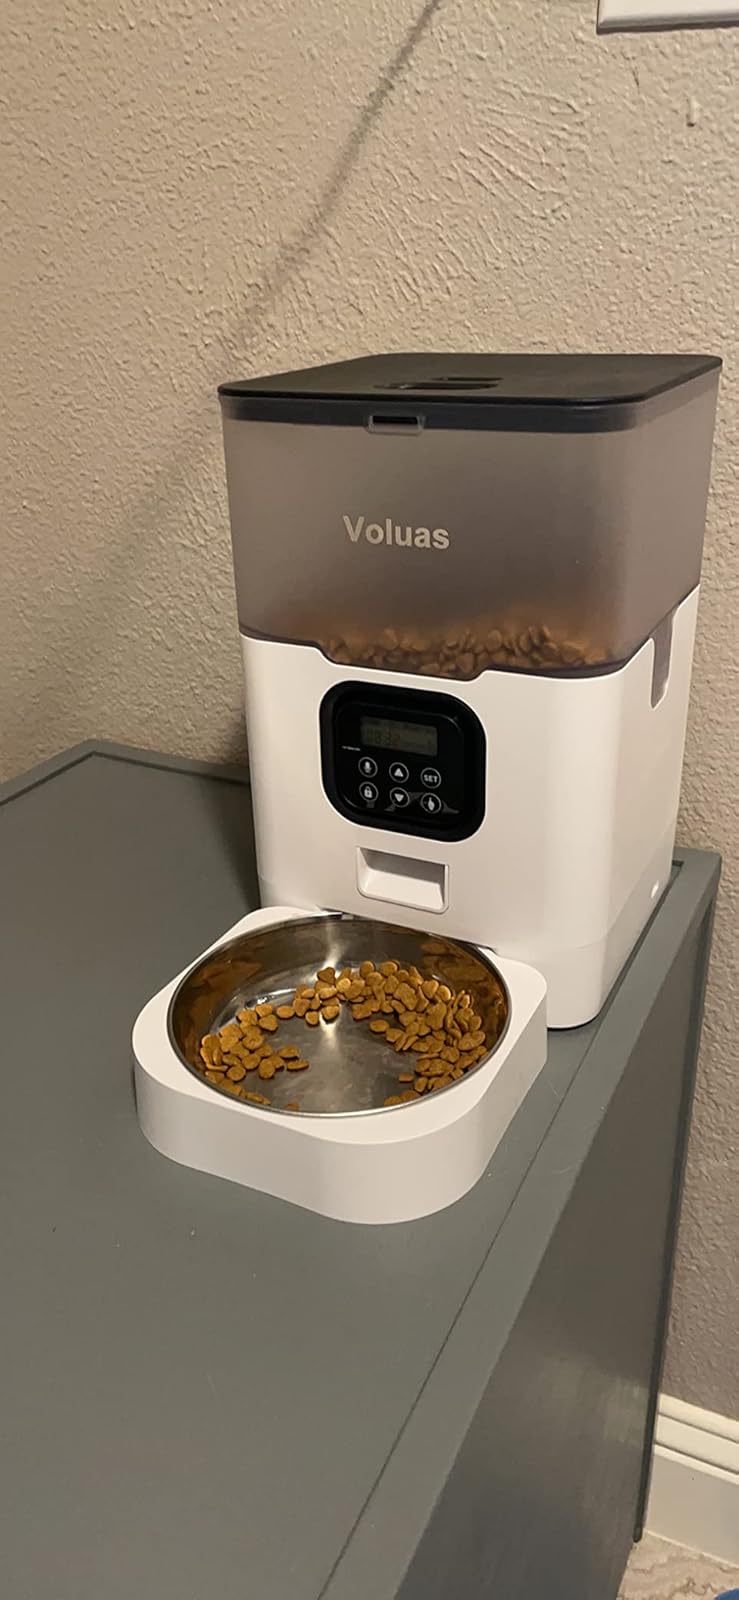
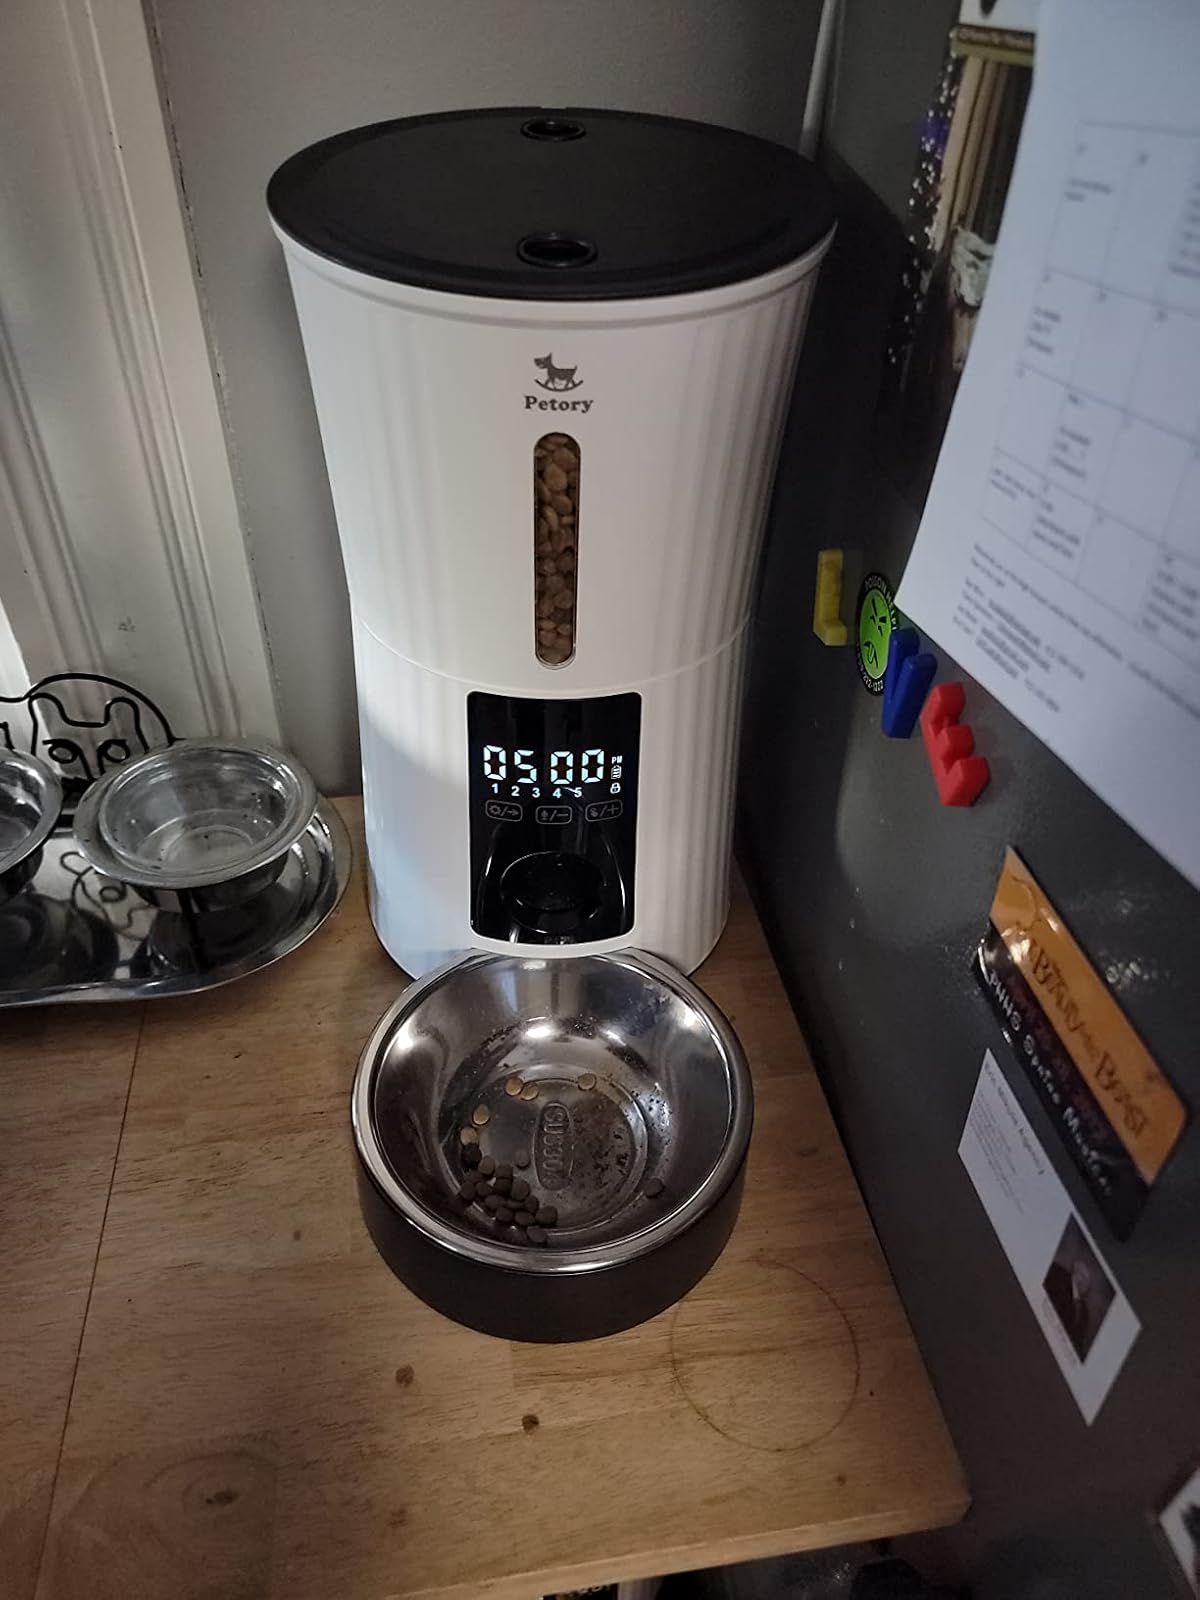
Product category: items_feeder
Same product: no